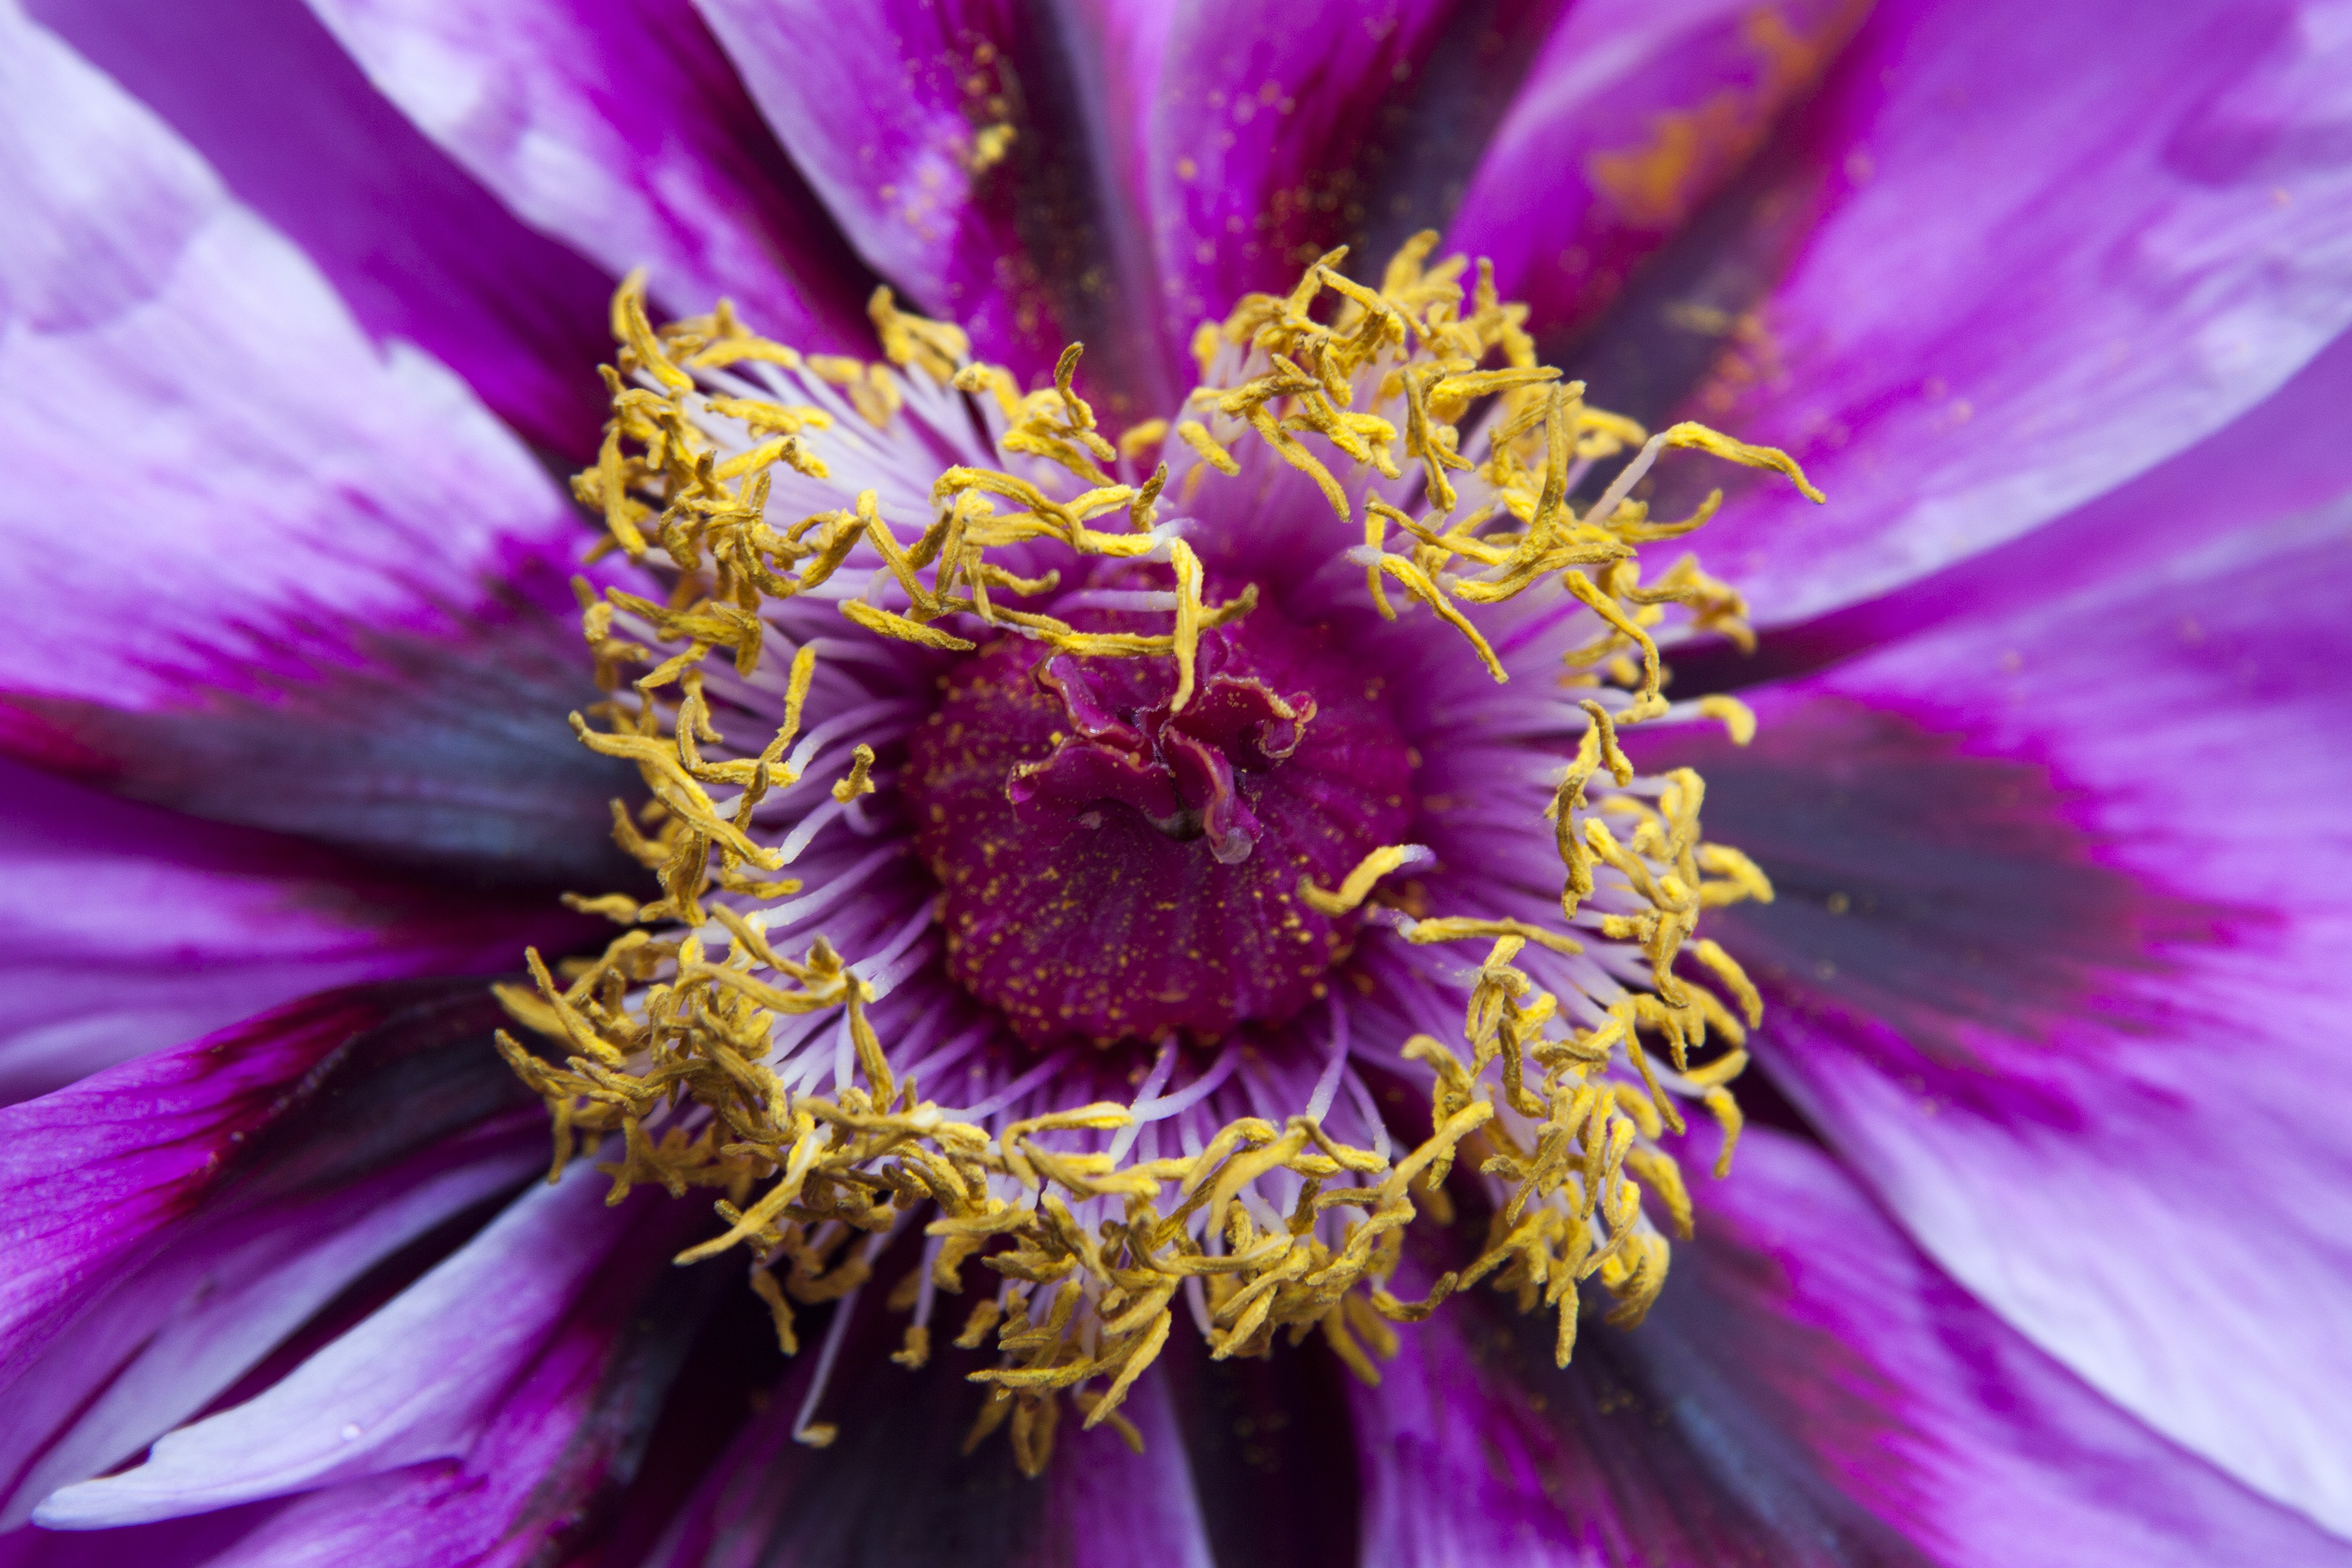
nature, blossom, plant, white, photography, flower, purple, petal, bloom, pollen, spring, yellow, pink, flora, wildflower, close up, stamen, peony, fragrance, macro photography, ornamental plant, flowering plant, land plant, nectary